Threat (film)

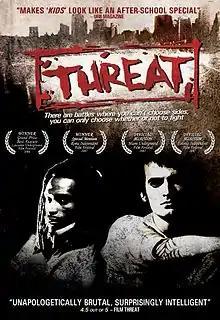
DVD box. Designed by Robert Anthony Jr. Photos: James Dimaculangan, Jason Rose.

Threat (2006) is an independent film about a straightedge "hardcore kid" and a hip hop revolutionary whose friendship is doomed by the intolerance of their respective street tribes. It is an ensemble film of kids and young adults living in the early-to-mid-90s era of New York City's all-time highest ever murder rate, each of them suffering from a sense of doom brought on by dealing with HIV, racism, sexism, class struggle, and general nihilism.